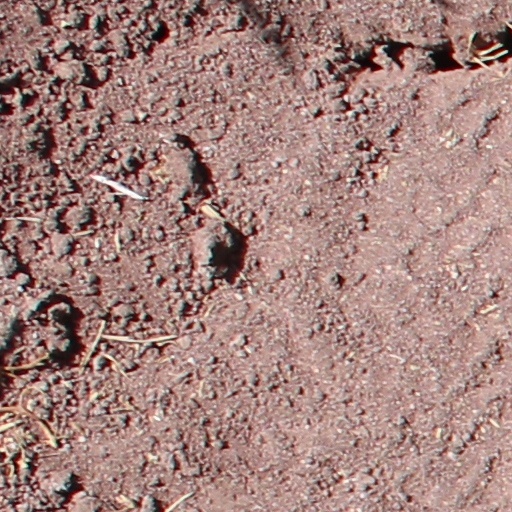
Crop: wheat